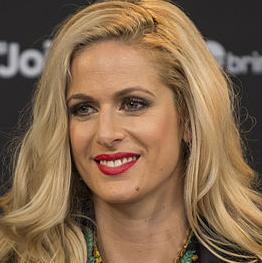
Age: 33